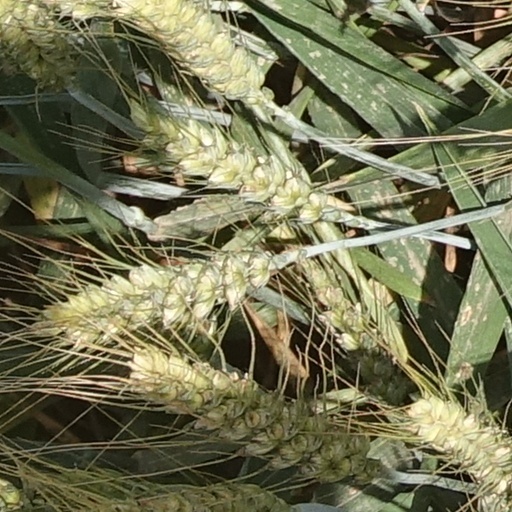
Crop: wheat